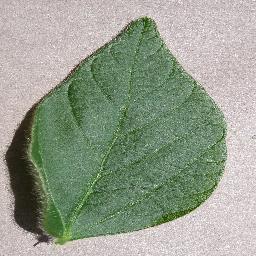
Label: Soybean___healthy